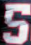
Number: 5